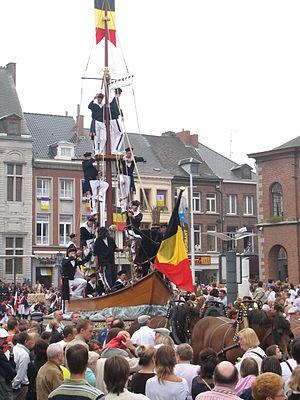
La barque des pecheurs napolitains dans le cortège de la Ducasse d'Ath, 2007
La ducasse d'Ath est une tradition populaire de la ville d'Ath, dans le Hainaut, en Belgique. Remontant au Moyen Âge, elle s’est enrichie au fil du temps, pour devenir une fête très appréciée qui dure plusieurs jours, caractérisée par la présence de géants processionnels, de chars décoratifs et de groupes historiques.